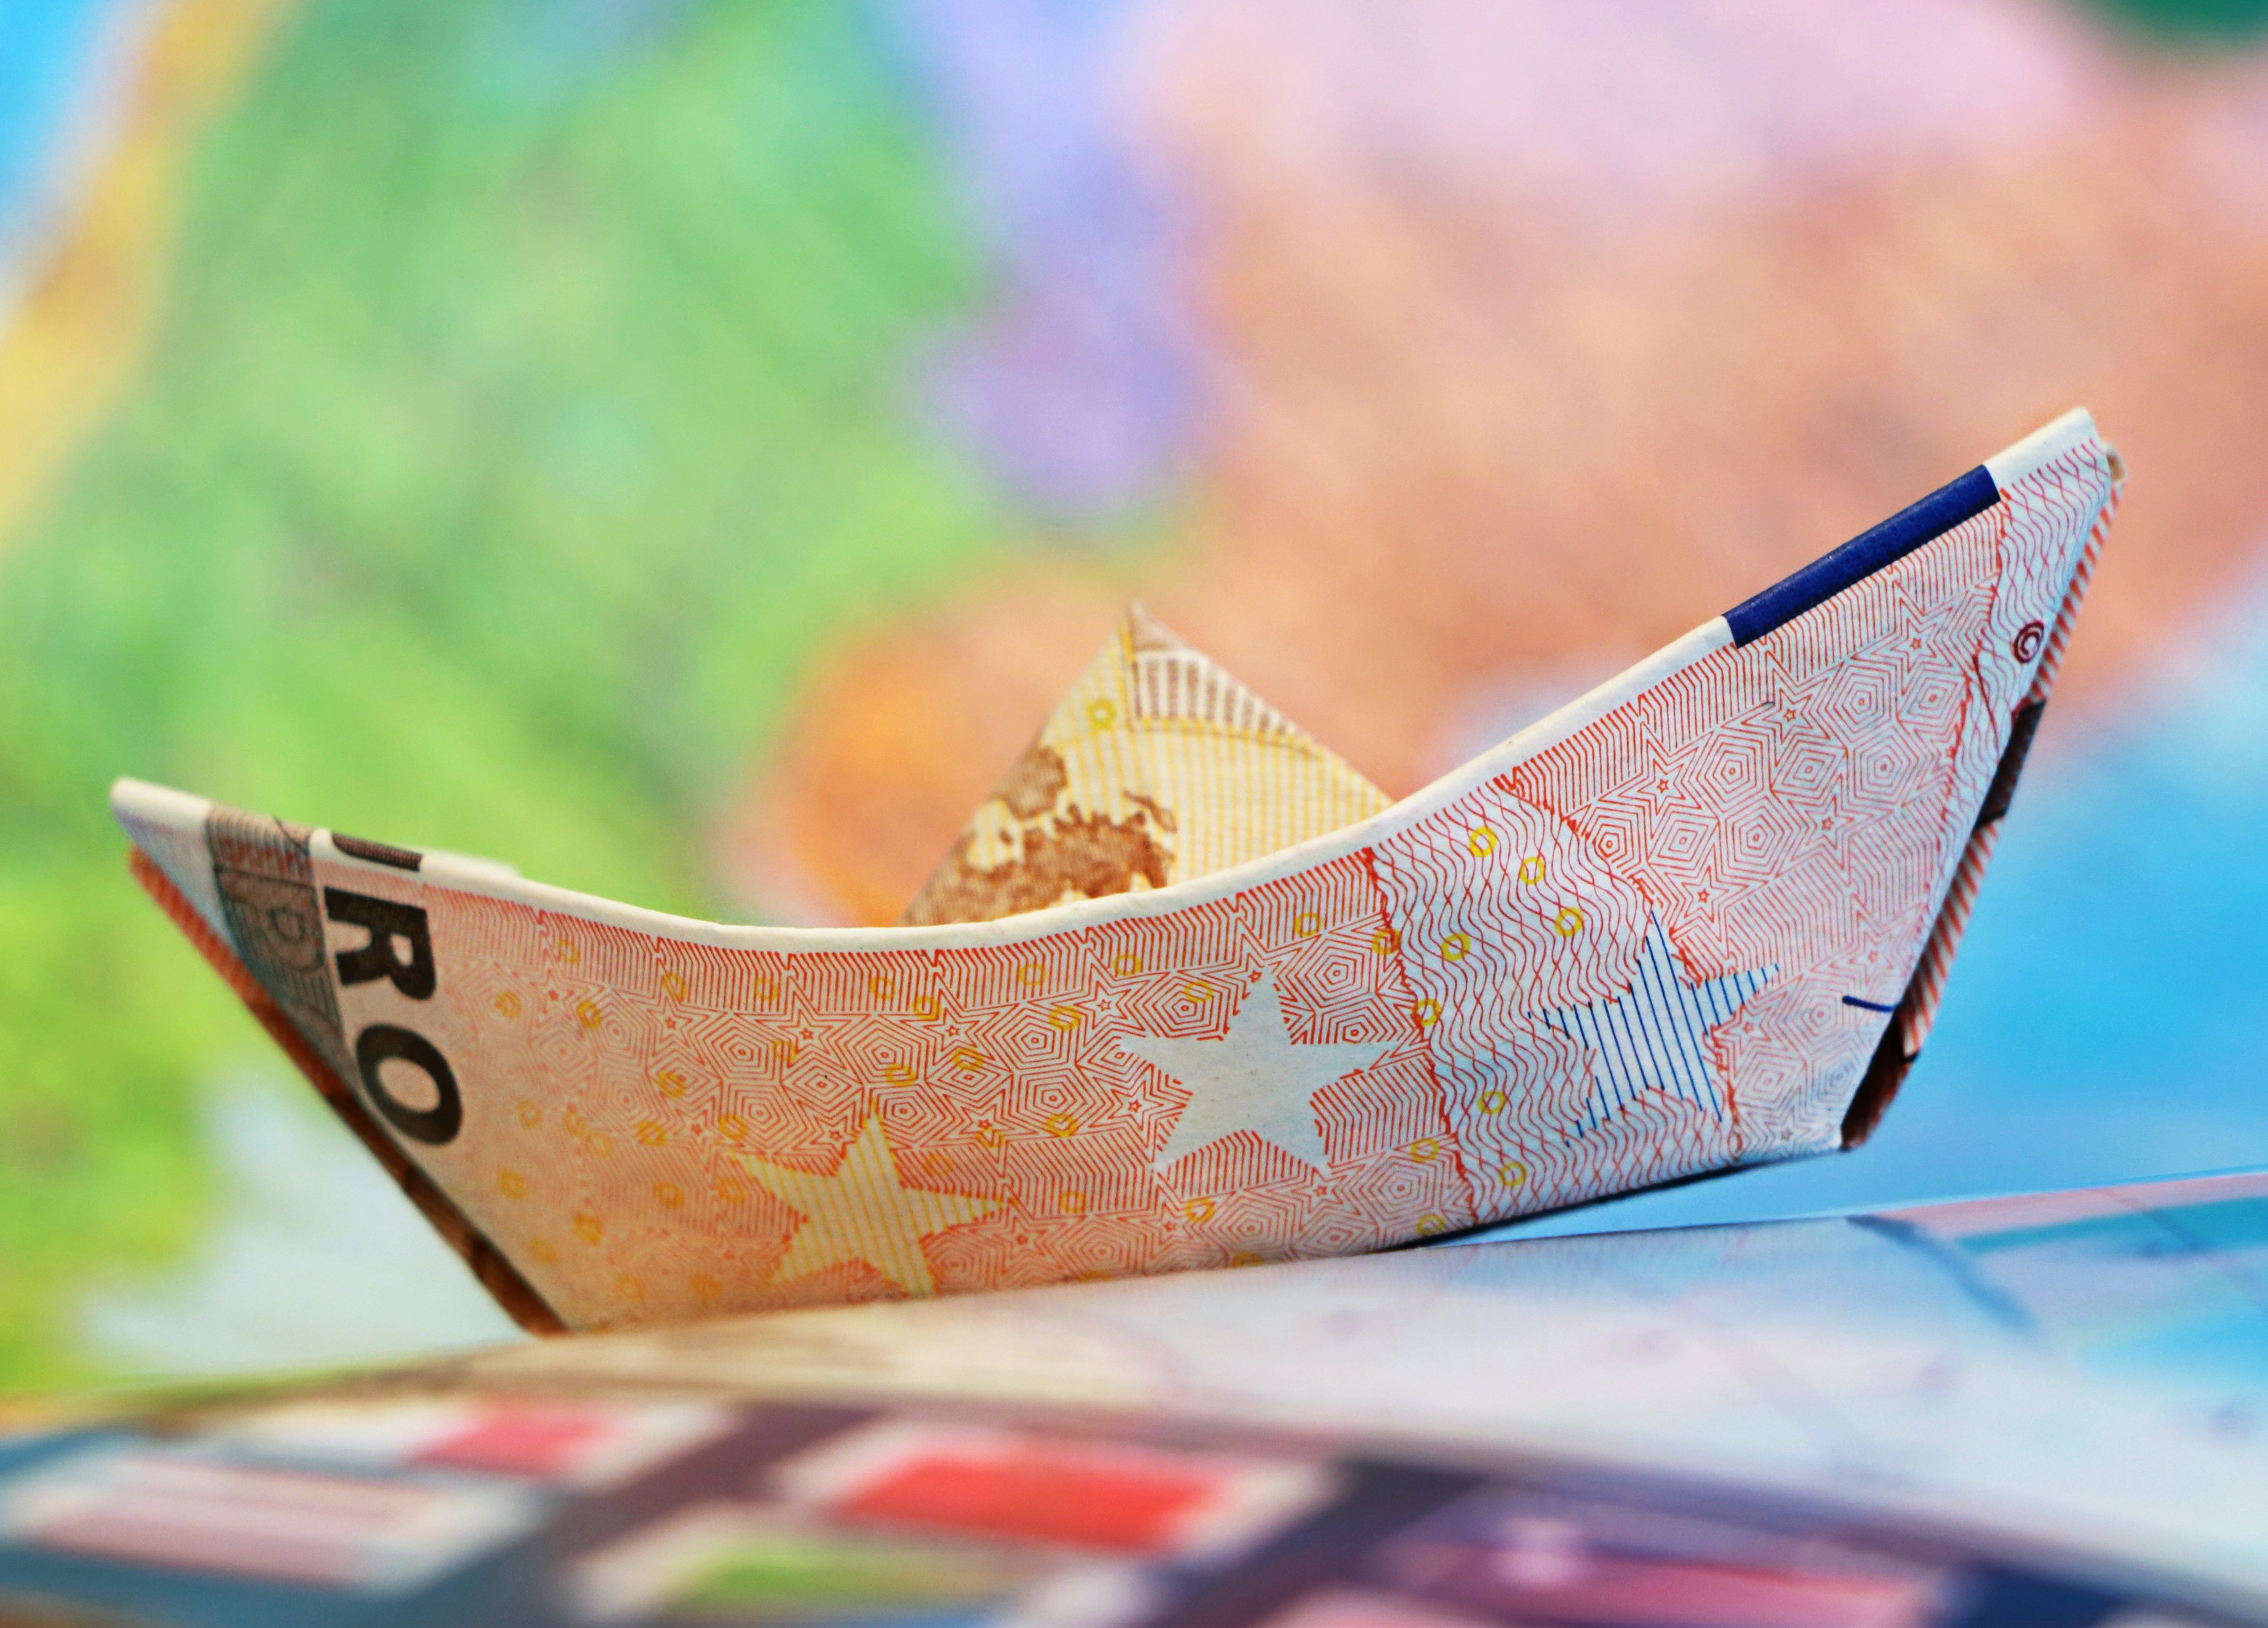
traffic, photography, leaf, ship, color, money, paper, sailboat, material, map, close up, art, glasses, euro, finances, shape, origami, macro photography